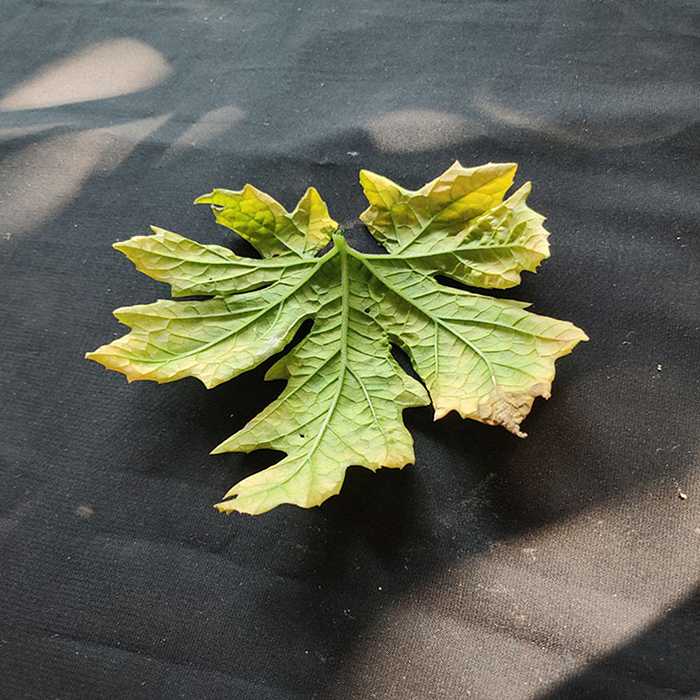
Plant: Bitter Gourd
Label: Fusarium wilt